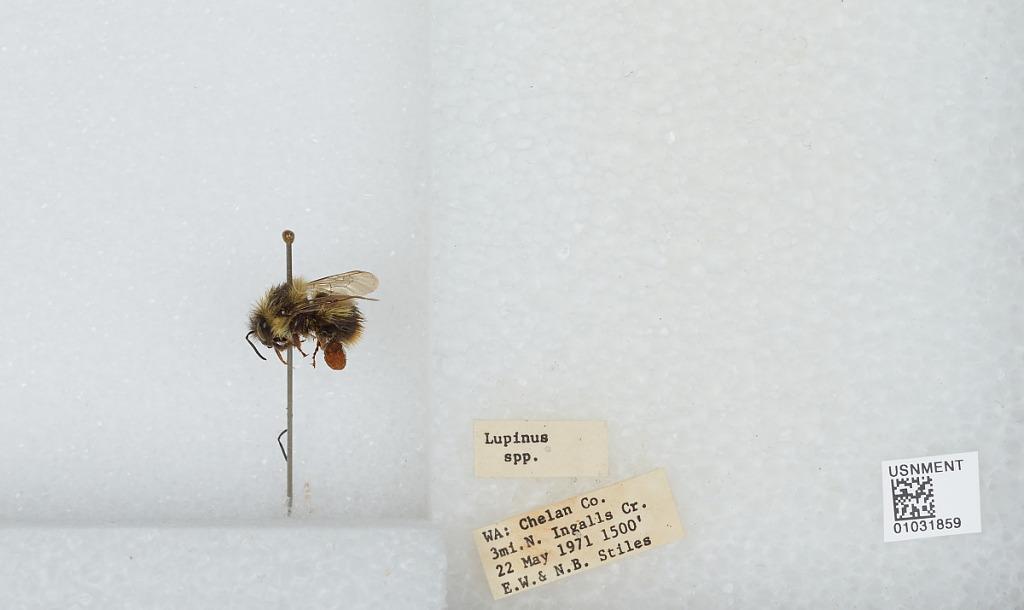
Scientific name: Bombus (Pyrobombus) mixtus Cresson
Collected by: E. Stiles & N. Stiles
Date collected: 1971-5-22
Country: United States
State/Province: Washington
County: Chelan
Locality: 3 miles north of Ingalls Creek
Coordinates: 47.4917, -120.796